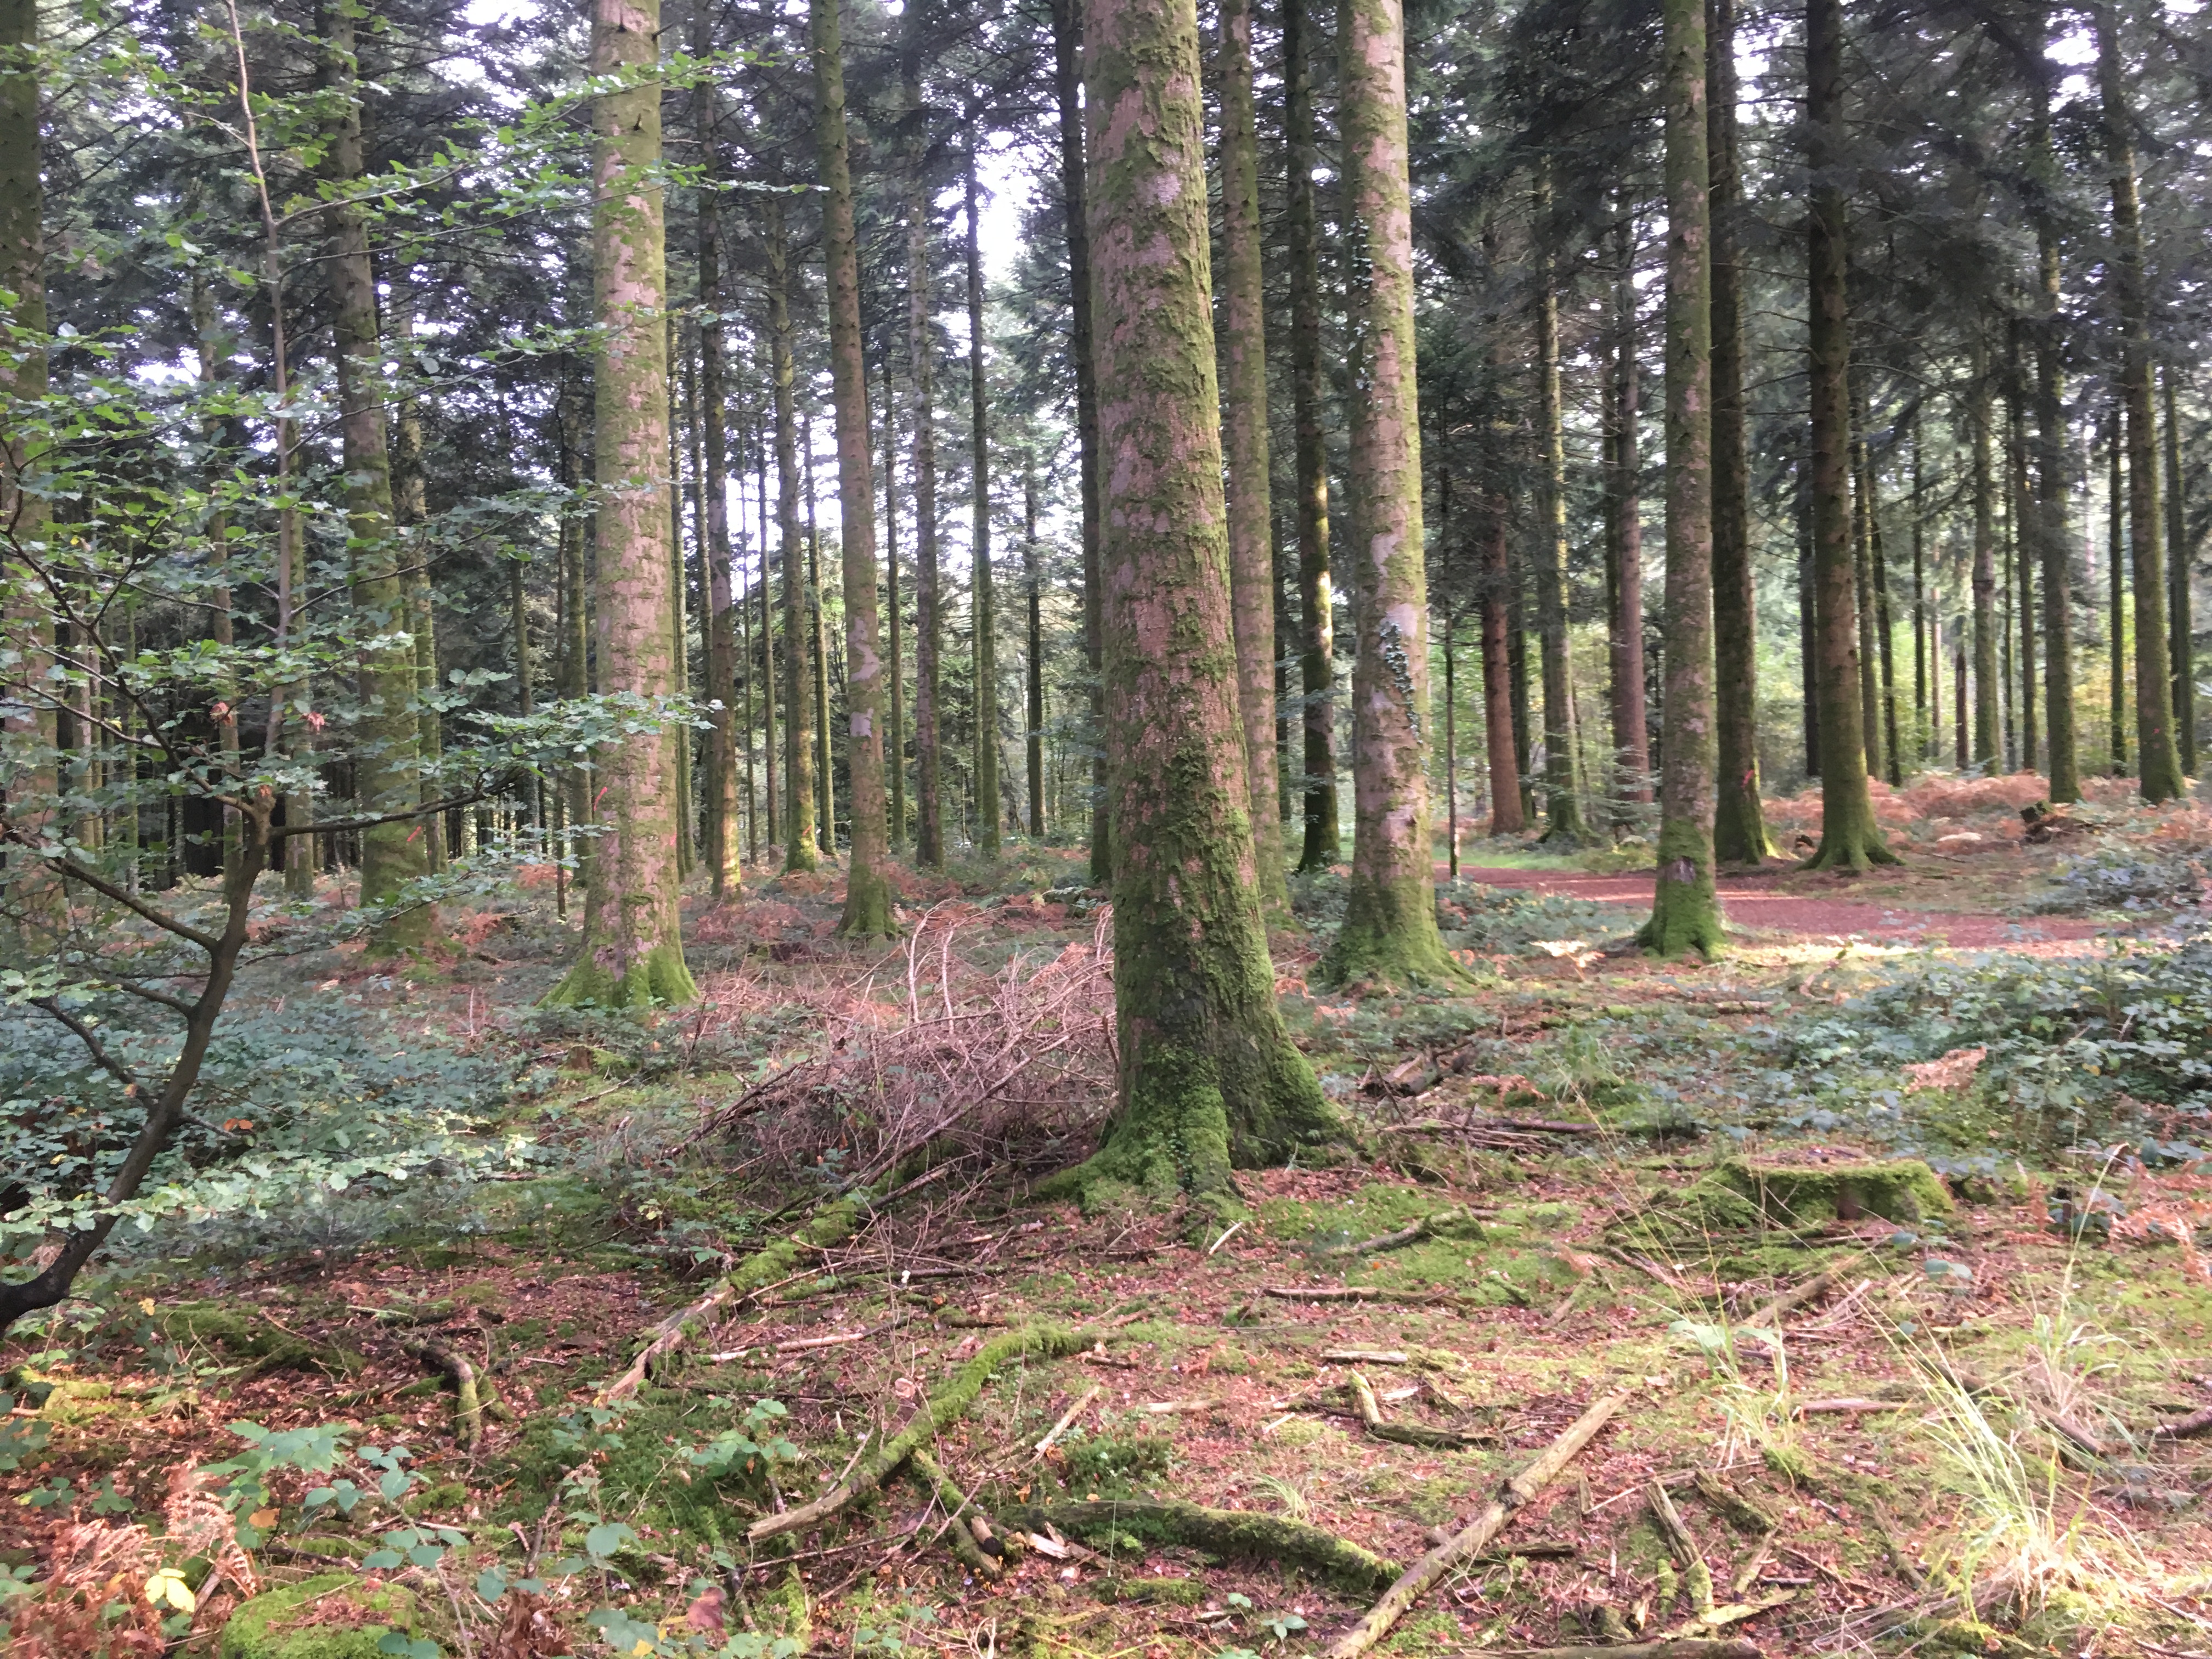
forest, autumn, ecosystem, woodland, spruce fir forest, tree, nature reserve, vegetation, path, temperate broadleaf and mixed forest, temperate coniferous forest, old growth forest, grove, tropical and subtropical coniferous forests, northern hardwood forest concept, biome, shrubland, grass, plant community, deciduous, state park, riparian forest, land lot